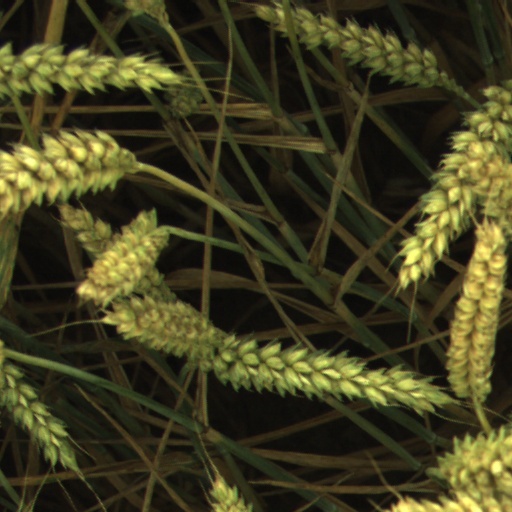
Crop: wheat